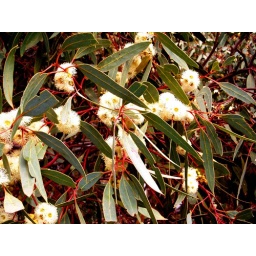
Gum tress have either white flowers or pink-red flowers and many flower in winter to give food for native birds.